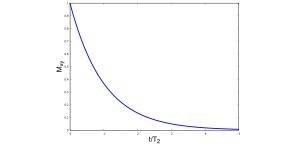
En physique et chimie, notamment dans la résonance magnétique nucléaire, dans l'imagerie par résonance magnétique et dans la résonance paramagnétique électronique, les équations de Bloch sont un ensemble d’équations macroscopiques utilisées pour calculer l'aimantation nucléaire M = en fonction du temps lorsque les temps de relaxation T₁ et T₂ sont présents. Les équations de Bloch sont parfois appelées équations du mouvement de l'aimantation nucléaire. Ces équations ont été introduites par Félix Bloch en 1946 et sont analogues aux équations de Maxwell-Bloch qui décrivent l'effet d'un champ électromagnétique sur un système à deux niveaux et les relaxations qu'on y peut observer.